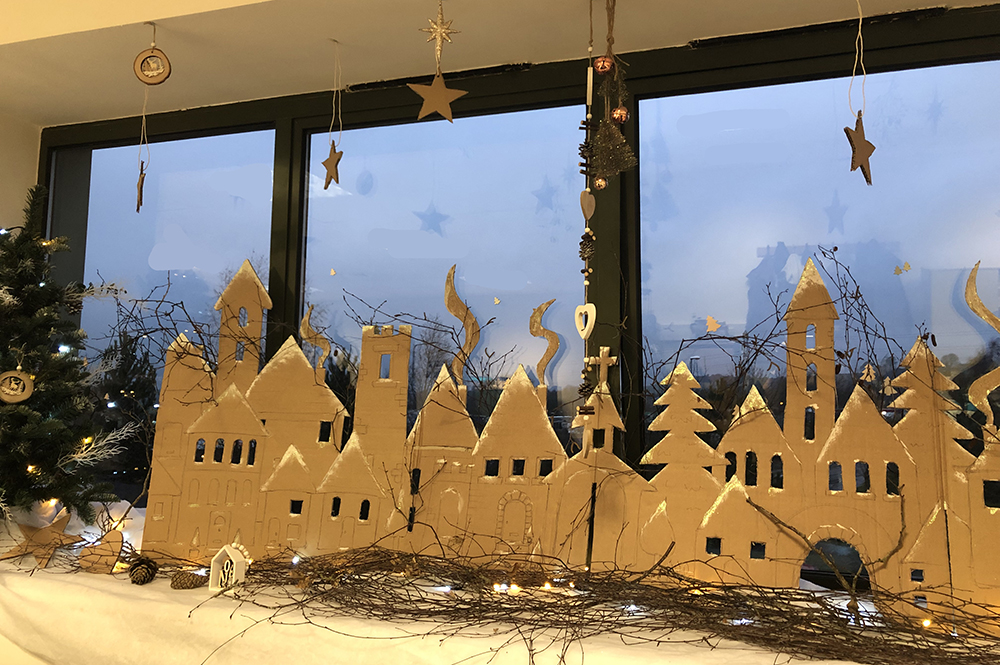
Label: cardboard